Omora Ethnobotanical Park

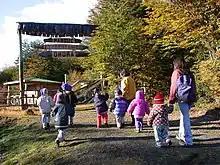
Children entering Omora Ethnobotanical Park

Omora Ethnobotanical Park is a protected area of Chile located west of Puerto Williams on Navarino Island in the extreme southern Magellan and Chilean Antarctica Region. The Omora Park is a research, education and conservation center for the Cape Horn Biosphere Reserve. The park itself includes a representative variety subantarctic flora open to the public for formal and information education. Within its boundaries, one can find deciduous forests ("Nothofagus antarctica" and "Nothofagus pumilio") and evergreen broadleaf forests ("Nothofagus betuloides"), as well as bogs and high-Andean ecosystems and diverse mosses, lichens and liverworts (termed the "Miniature Forests of Cape Horn" by Omora Park scientists).